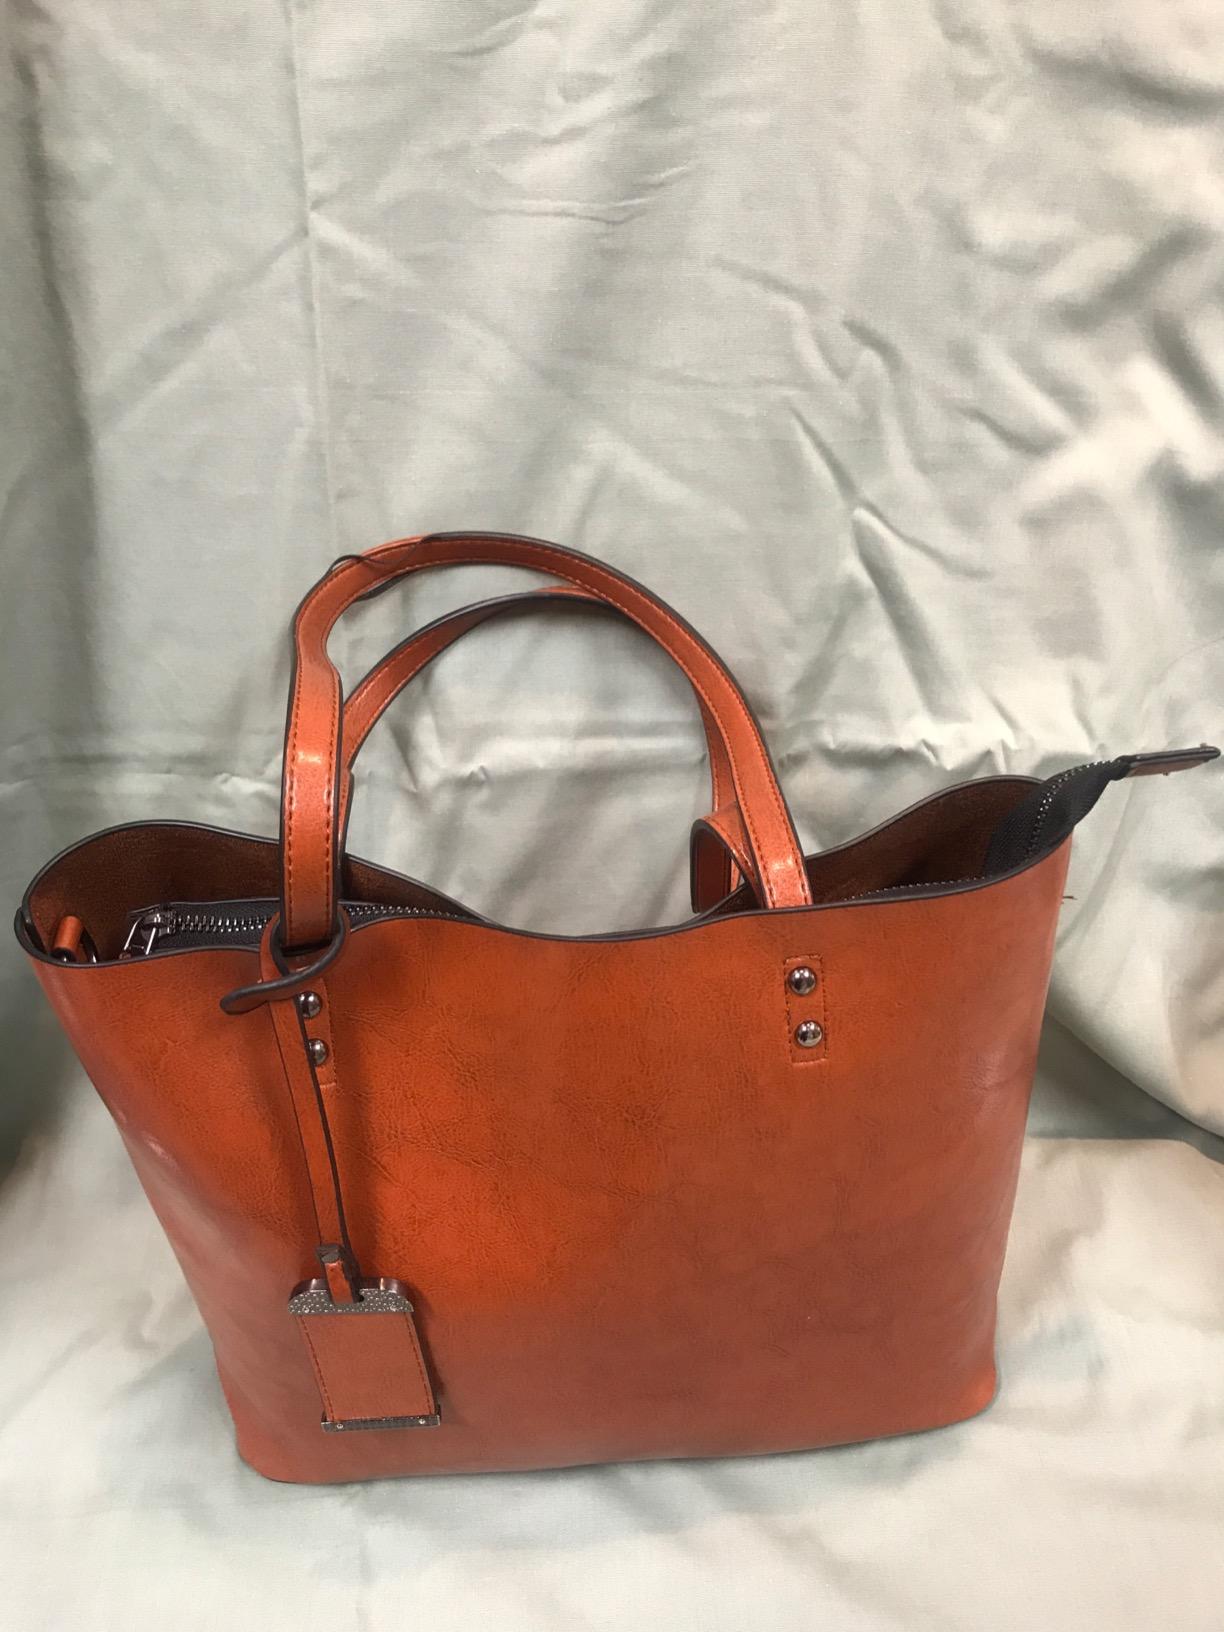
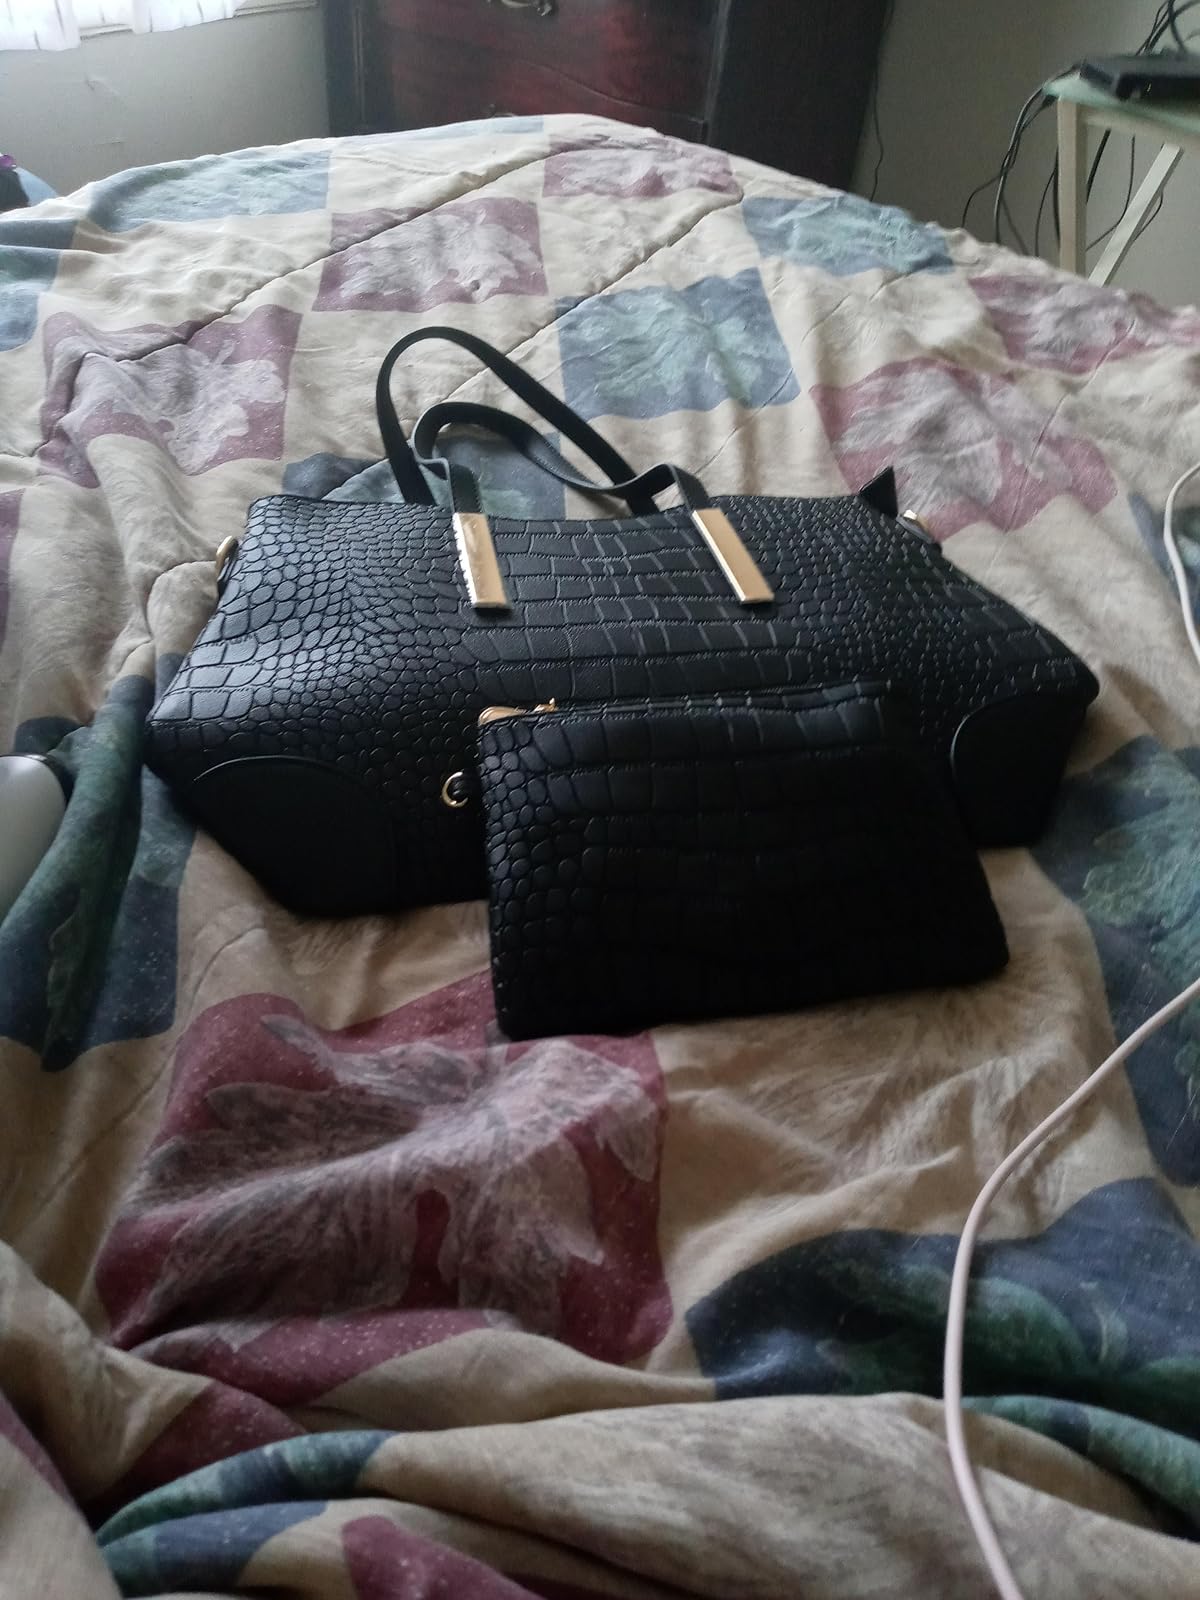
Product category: accessories_handbag
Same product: no